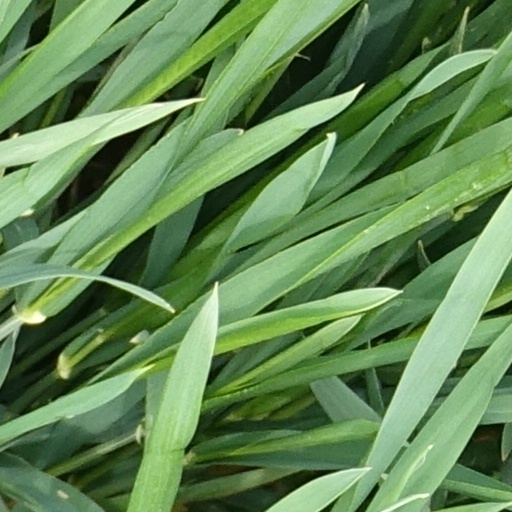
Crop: wheat